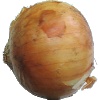
Label: white_onion